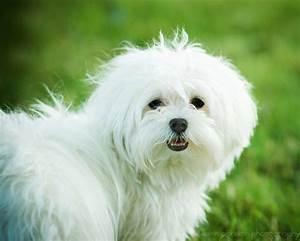
dog